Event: Hurricane Matthew
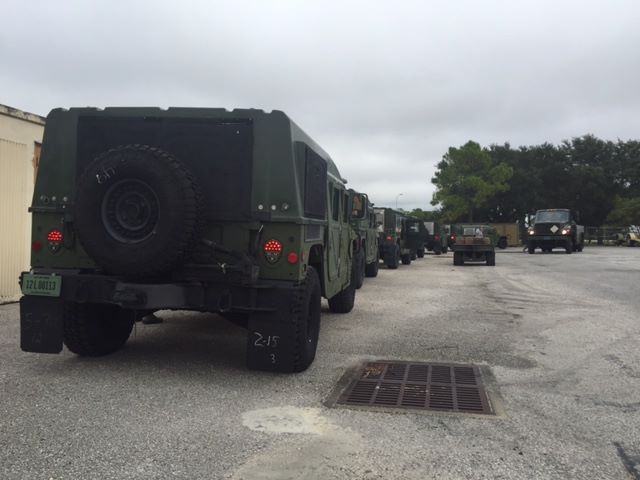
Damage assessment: no_damage